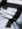
Number: 7